Swiss literature

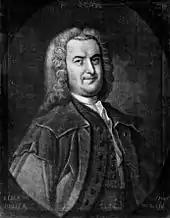
Albrecht von Haller

In the 18th century the intellectual movement in Switzerland greatly developed, though it was naturally strongly influenced by local characteristics. Basel, Bern and especially Zürich were the chief literary centres. Basel was particularly distinguished for its mathematicians, such as Leonhard Euler (1707–1783), and three members of the Bernoulli family refugees from Antwerp, the brothers Jakob (1654–1705) and Johann (1667–1748), and the latter's son Daniel (1700–1782). But its chief literary glory was Isaac Iselin (1728–1783), one of the founders of the Helvetic Society (1760) and of the Economical Society (1777), and author of a treatise on the philosophy of history entitled "Geschichte dee Menschheit" (1764), and of another on ideal politics, "Philosophische und patriotische Trume eines Menschenfreundes" (1755), while a number of his economical tracts appeared (1776–1782) under the general title of "Ephemeriden der Menschheit". At Bern Albrecht von Haller, though especially distinguished as a scientific writer, yet by his poem "Die Alpen" (1732) and his travels in his native country did much to excite and stimulate the love of mountain scenery. Another Bernese, Charles Victor de Bonstetten, is a type of the gallicized Liberal Bernese patrician, while Beat Ludwig von Muralt (1665–1749) analysed the racial characteristics of other nations for the instruction of his fellow-countrymen, his Lettres sur les anglais et les francais (1725) being his principal work. Samuel Wyttenbach (1748–1830) devoted himself to making known the beauties of his country to its natives, travelling much and writing much about his travels. Gottlieb Sigmund Gruner wrote the "Eisgebirge des Schweizerlandes" (1760), a work describing the ice-clad mountains of Switzerland, though it is rather a useful compilation than an original contribution to knowledge, but a decided advance on his fellow Bernese, Johann Georg Altmanns (1697–1758) "Versuch einer historischen und physischen Beschreibung dee helvetischen Eisgebirge" (1751). In another department of knowledge a son of Albrecht von Haller, Gottlieb Emmantiel von Haller (1735–1786), compiled a most useful bibliography of writings relating to Swiss history, the "Bibliothek dee Schweizergeschichte" (6 vols, 1784–1787), that is still indispensable to the historical student.